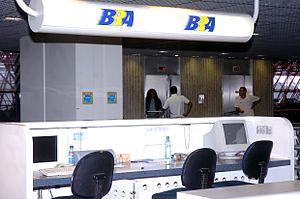
BRA Transportes Aéreos est une compagnie aérienne du Brésil à bas coûts.